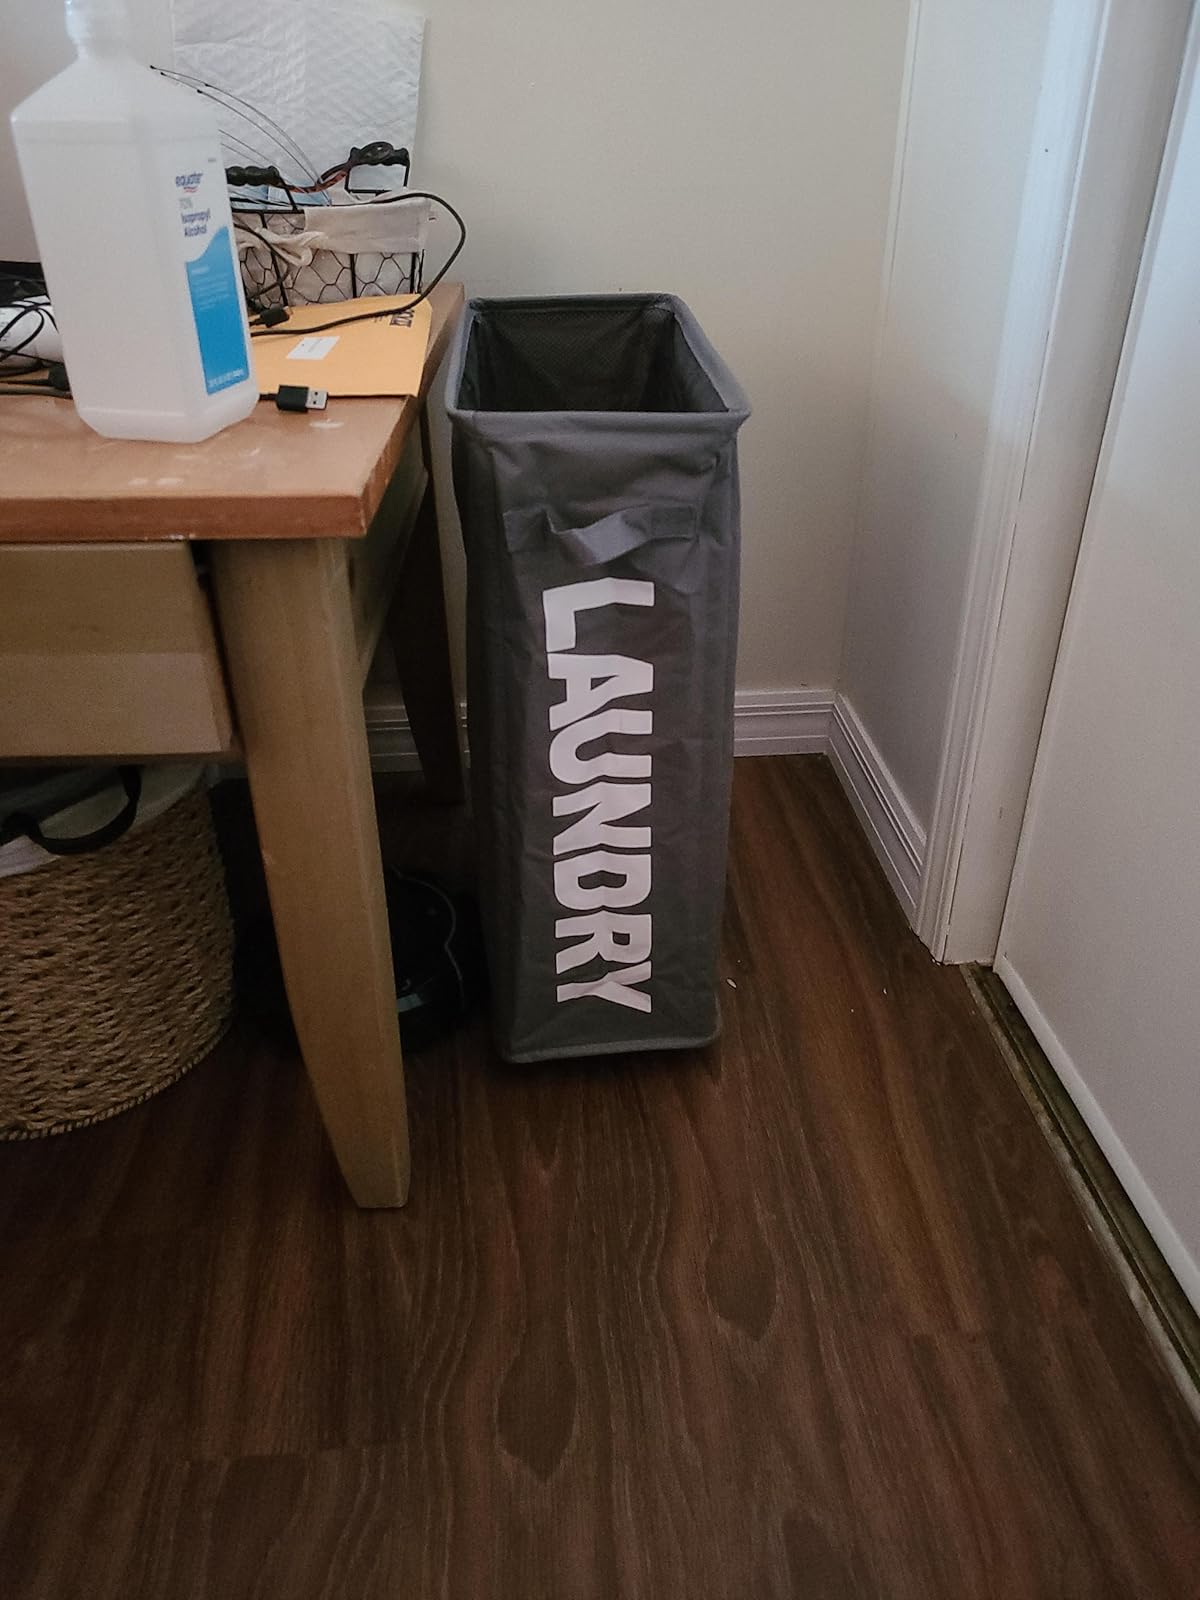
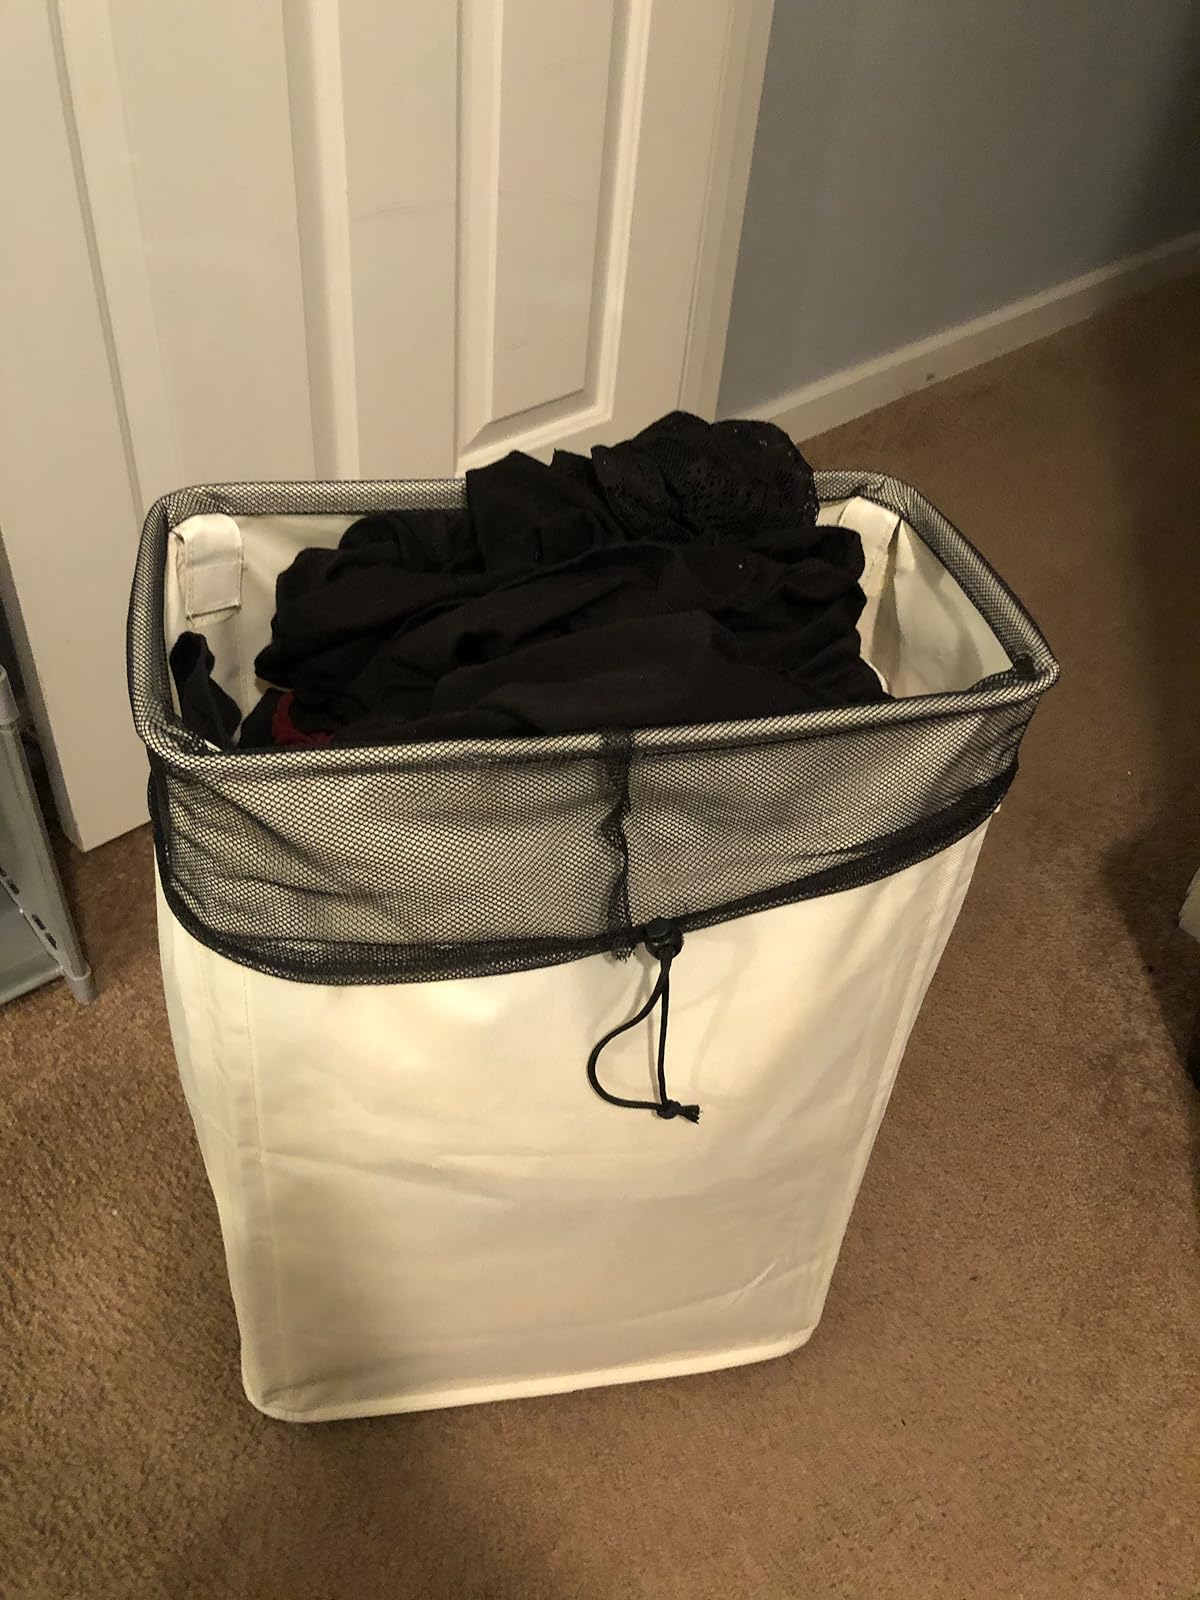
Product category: items_hamper
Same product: no